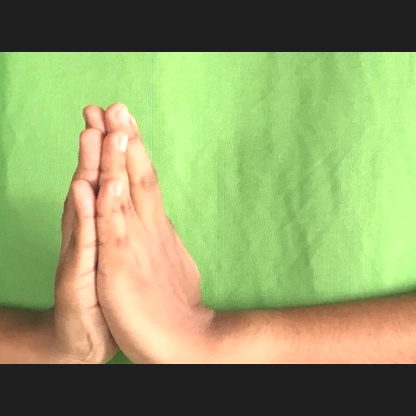
Mudra: Anjali